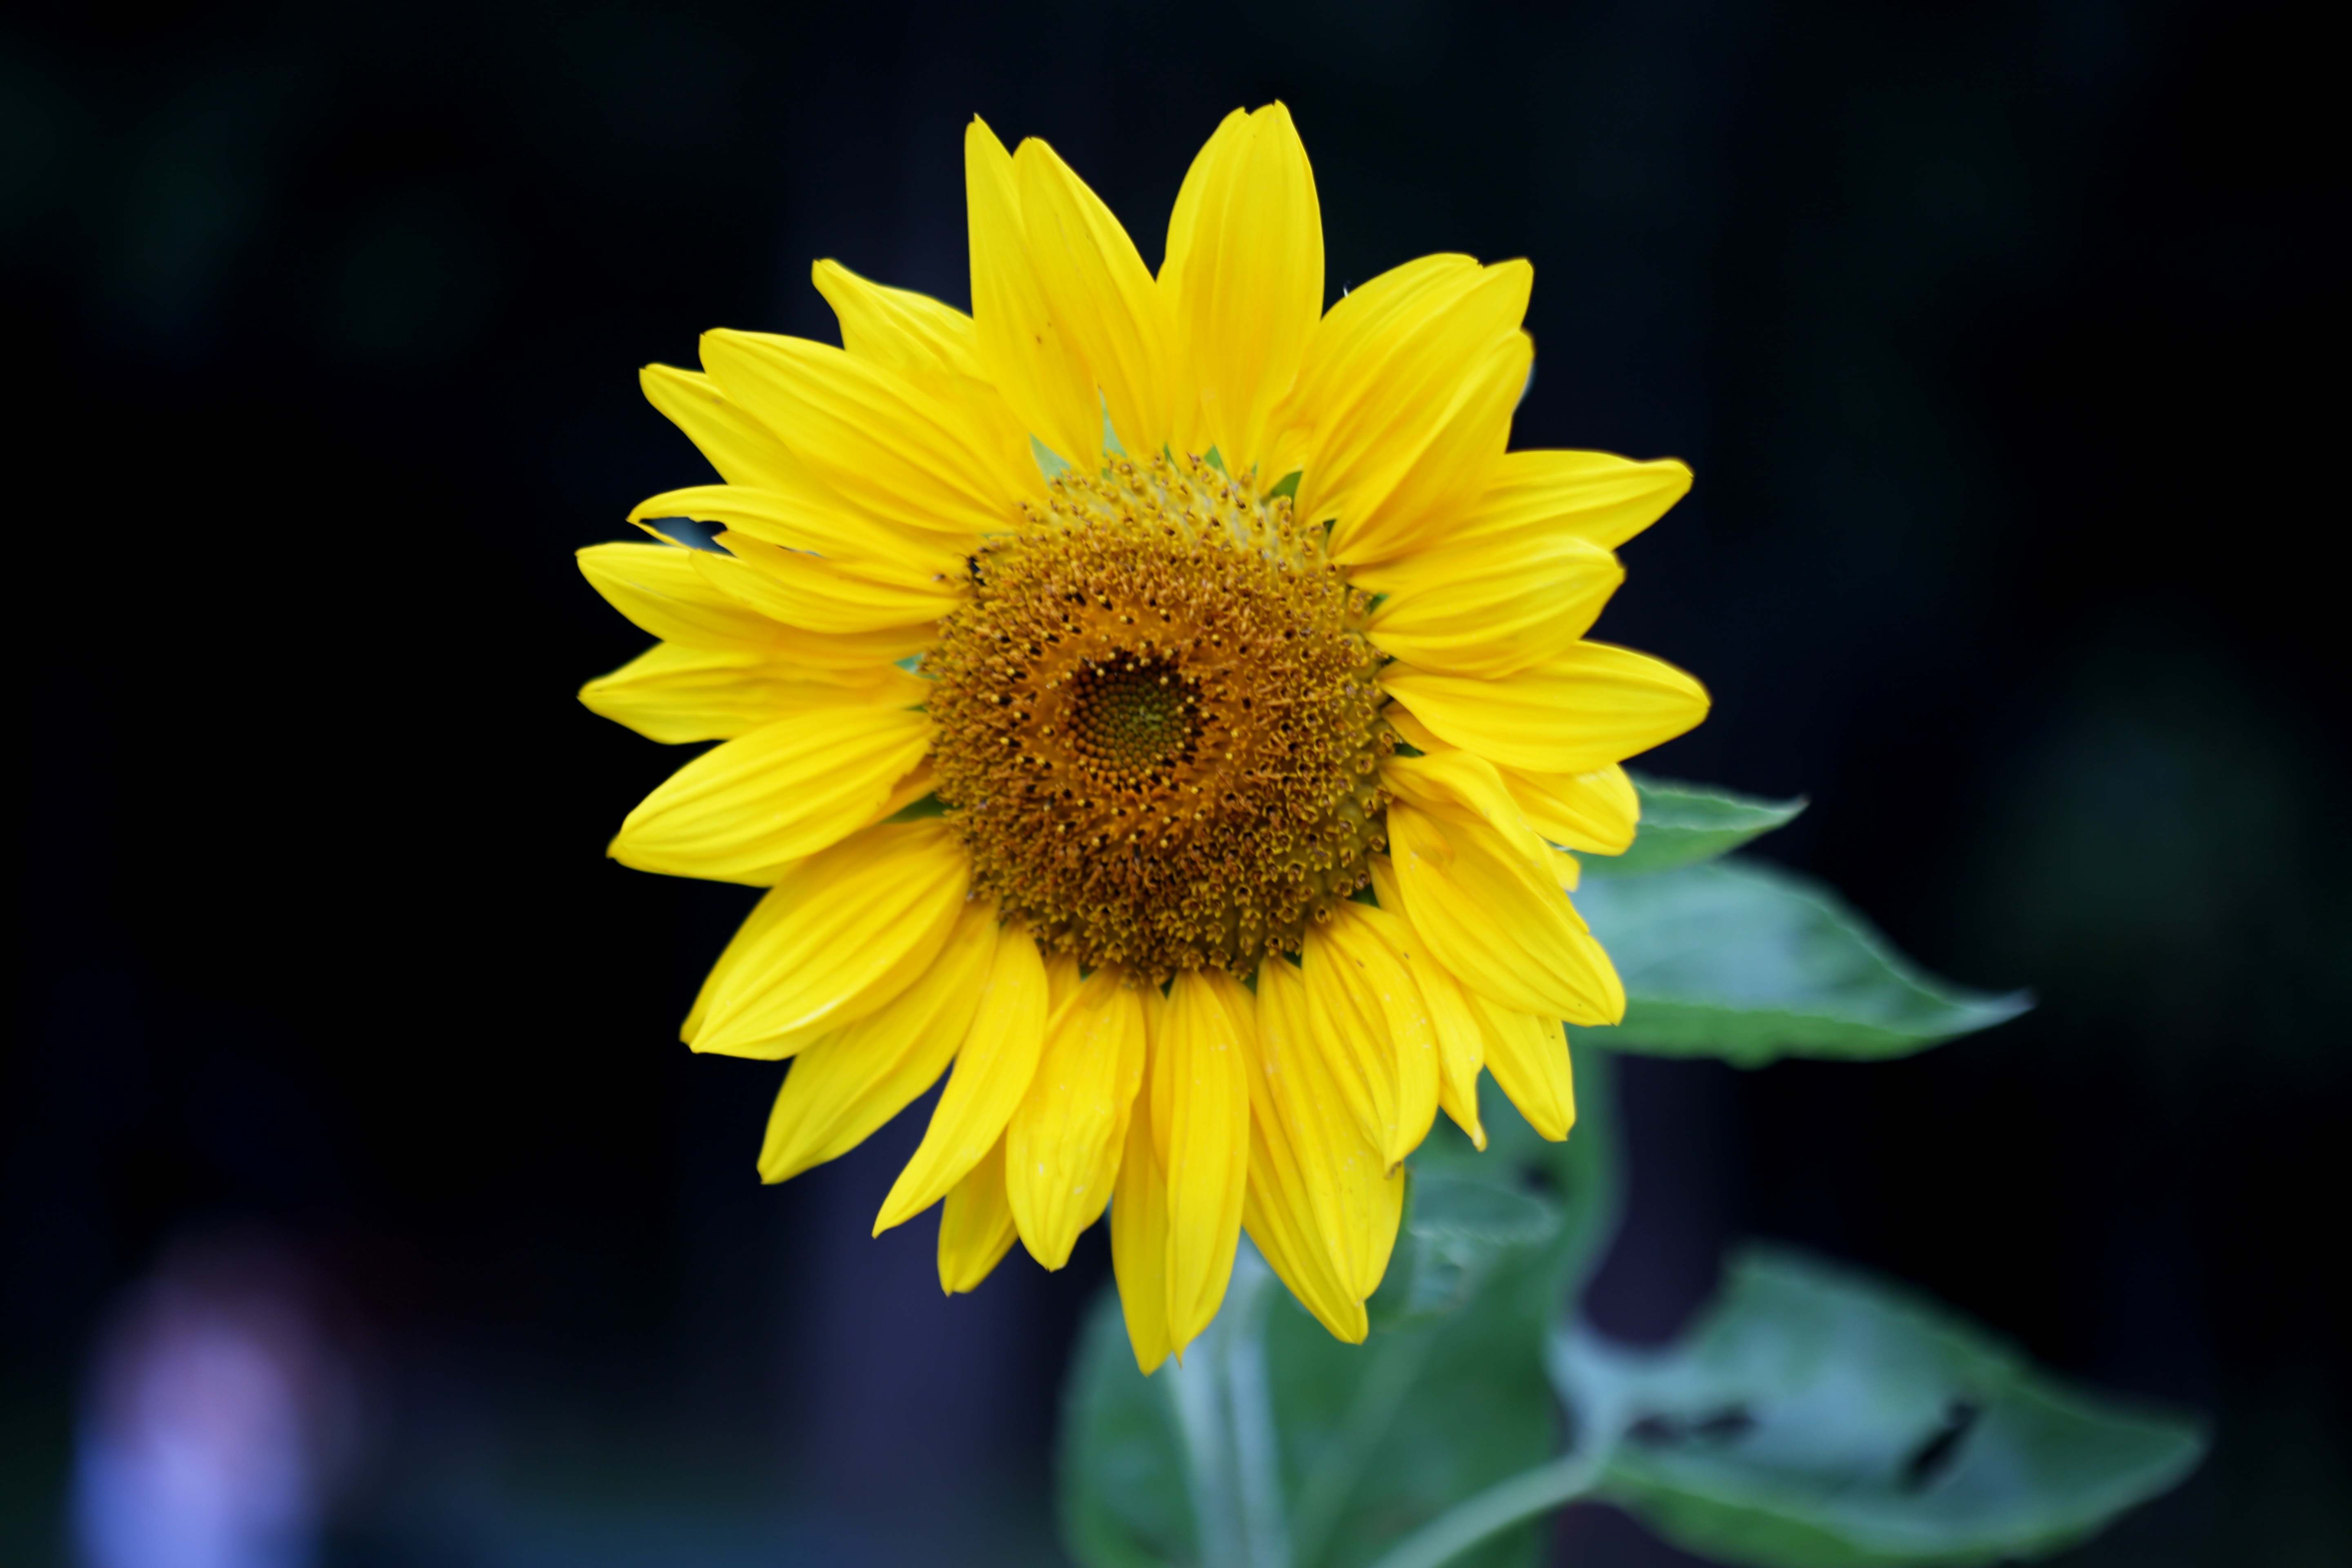
nature, plant, flower, petal, natural, yellow, garden, flora, sunflower, yellow flower, macro photography, flowering plant, daisy family, on the branch, plant stem, land plant